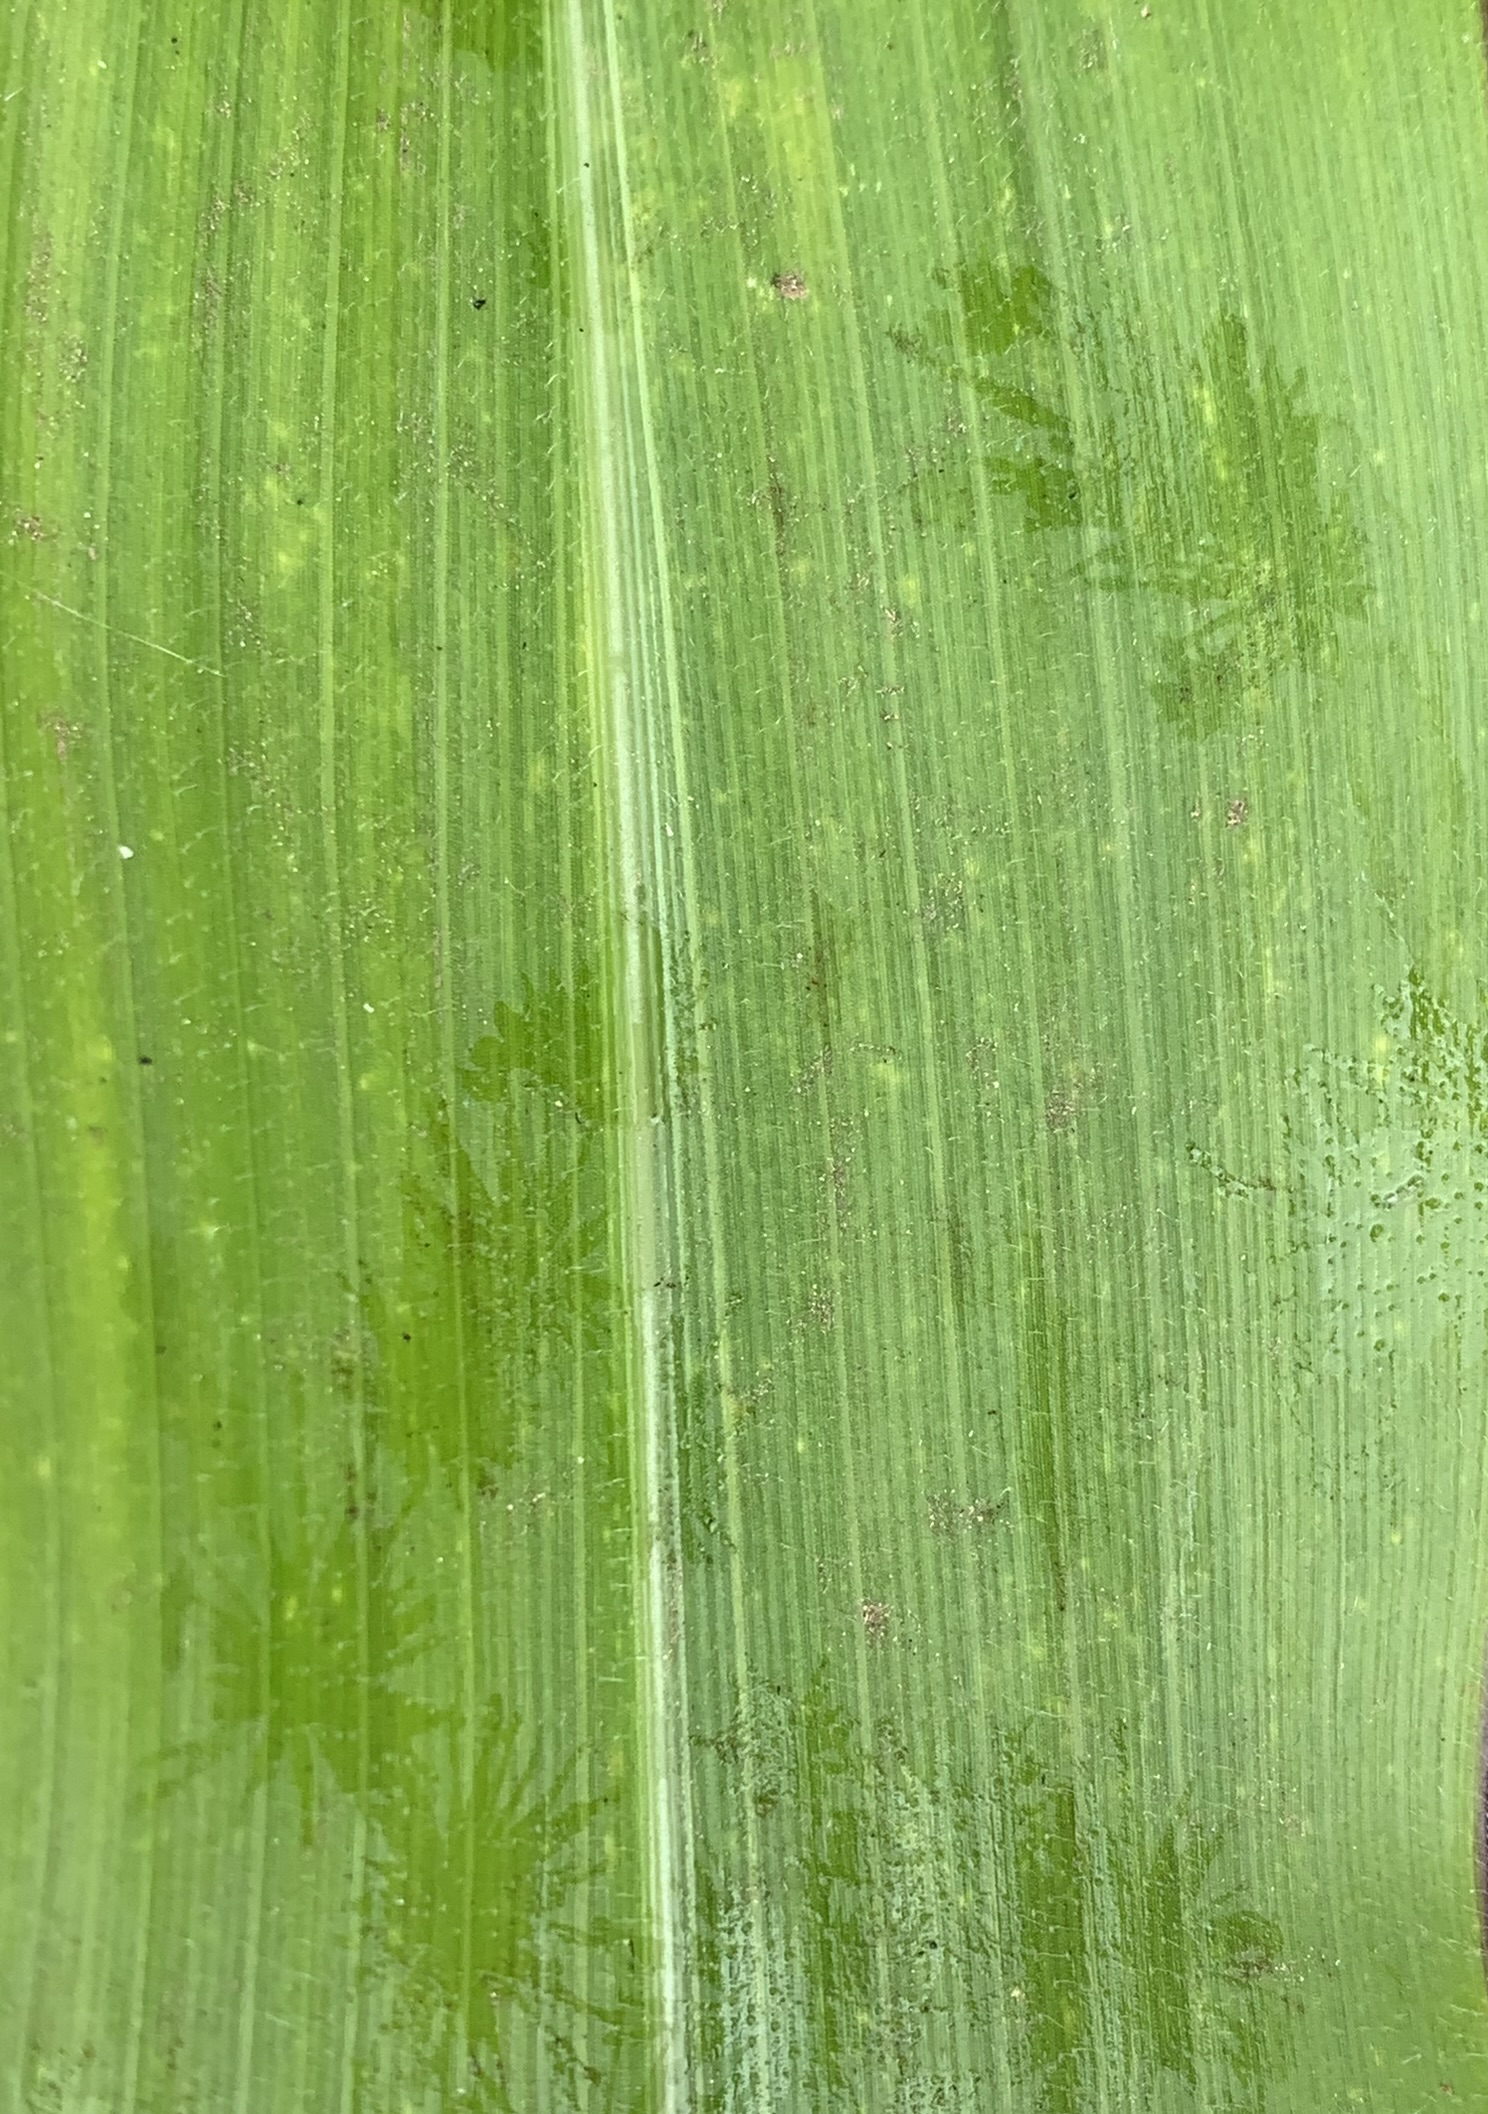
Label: Healthy